William Penney, Baron Penney

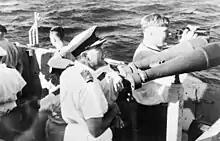
Penney (right) watches the Operation Hurricane nuclear test after the initial flash. With him is Rear Admiral Arthur David Torlesse, the task force commander.

Attlee's government decided that Britain required the atomic bomb to maintain its great power status. In the words of the Foreign Secretary, Ernest Bevin, "We've got to have this thing over here, whatever it costs ... We've got to have the bloody Union Jack flying on top of it." Officially, the decision to proceed with the British atomic bomb project was made in January 1947. The government also endorsed Portal's proposal to place Penney in charge of the bomb development effort. The project was based at the Royal Arsenal, Woolwich, and was code-named "High Explosive Research" (HER). In May 1947, Penney was officially named to head the HER project. The following month he began assembling teams of scientists and engineers to work on the new technologies that had to be developed. He gathered 34 senior members of his fledgling team in the library at the Royal Arsenal and gave a two-hour talk on the principles of how to build an atomic bomb.